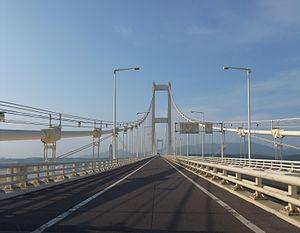
Le pont d'Hakuchō à Muroran, Préfecture d'Hokkaidō Original description:さぁーわたるぞー